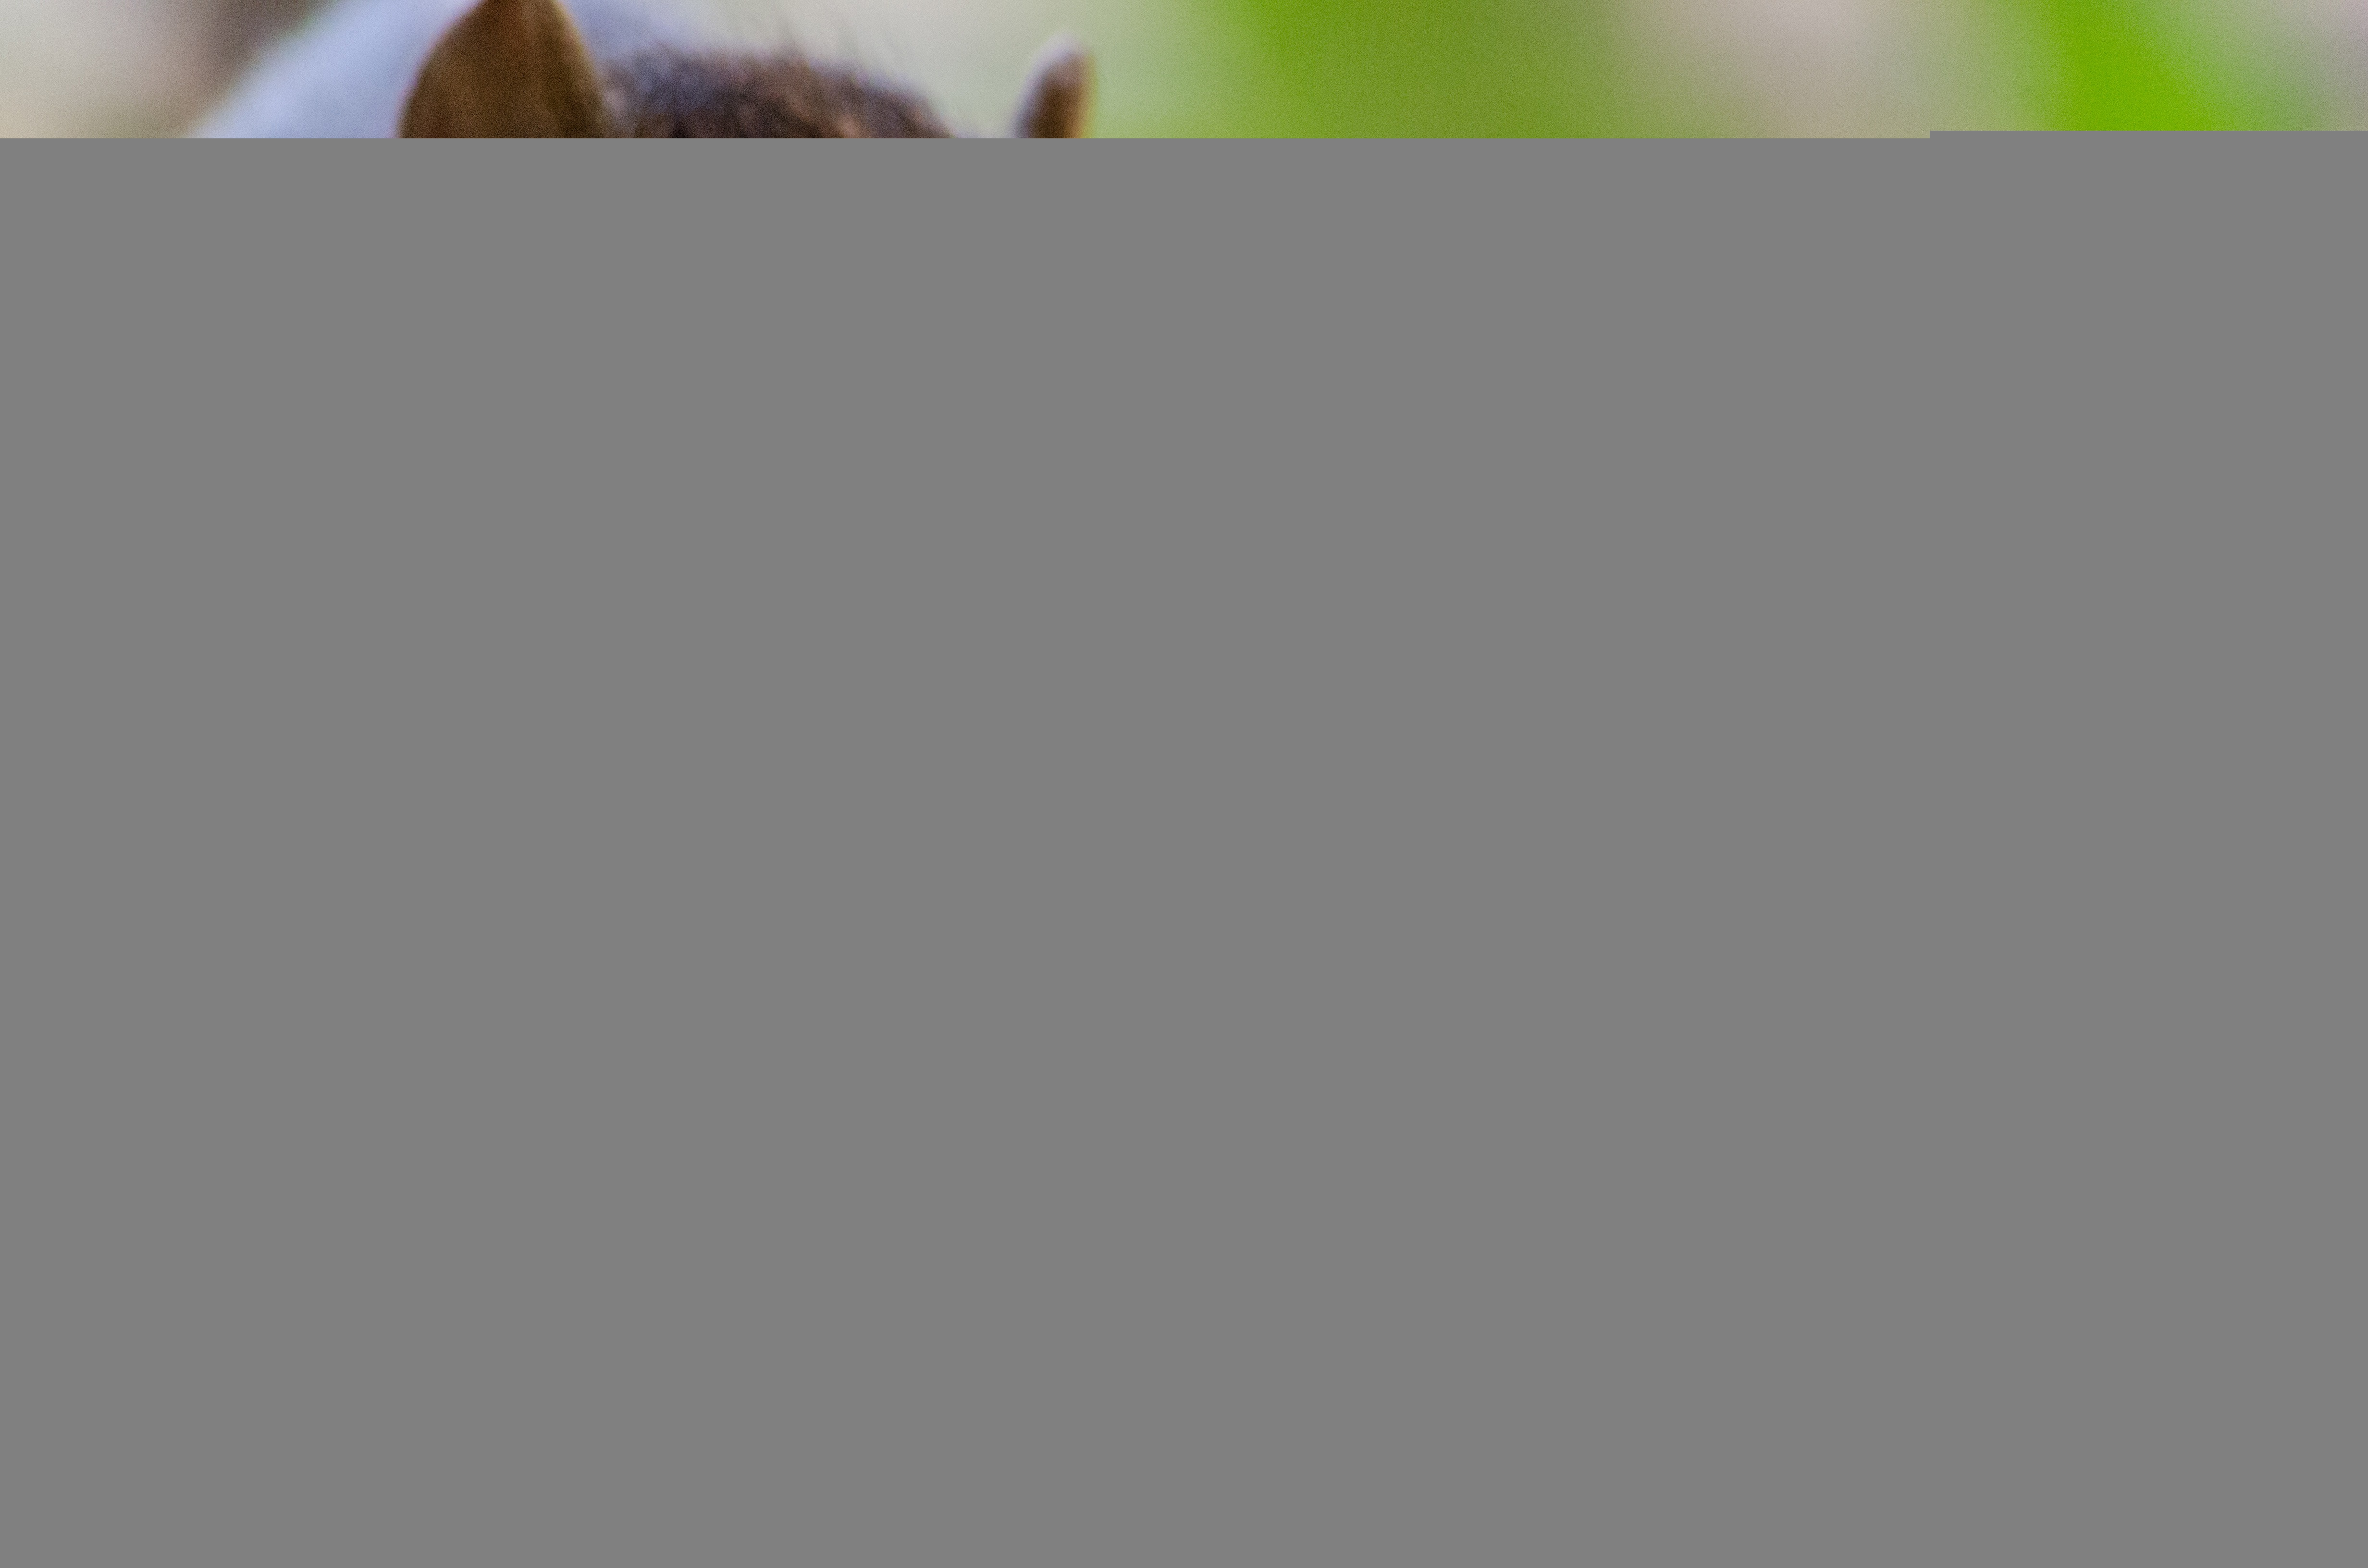
cute, wildlife, fur, line, green, color, curtain, mammal, squirrel, rodent, material, interior design, face, text, shape, window covering, window treatment